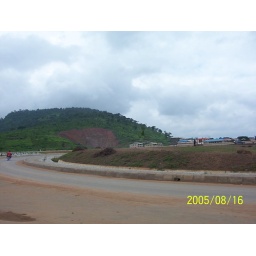
Winding road into one of the new subs in Jos, Nigeria. Notice the colorful roofing and modern roadway.